James Vandelinda House

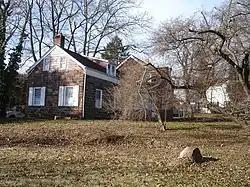
The James Vandelinda House in 2012

James Vandelinda House is located in Teaneck, Bergen County, New Jersey, United States. The house was built in 1805 and was added to the National Register of Historic Places on January 10, 1983.